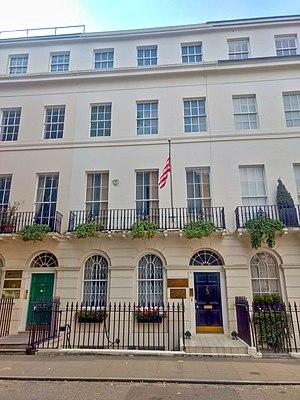
Cette liste comprend les représentations diplomatiques du Liberia, à l'exclusion des consulats honoraires.